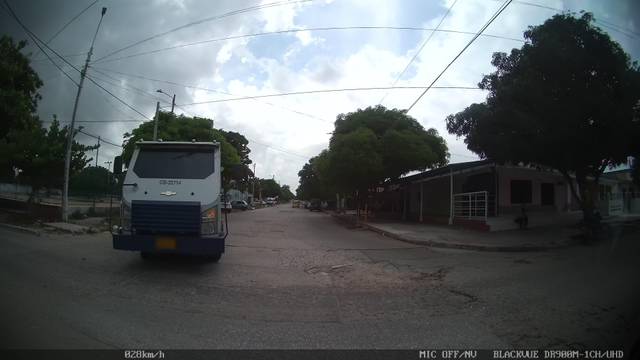
Region: Colombia
Coordinates: 10.944, -74.792